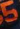
Number: 5